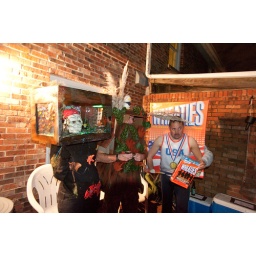
photo taken by Stan Bowman. Karen Guest as Sunken Treasure, Wheaties, Josh Earhart as hunter in duck blind